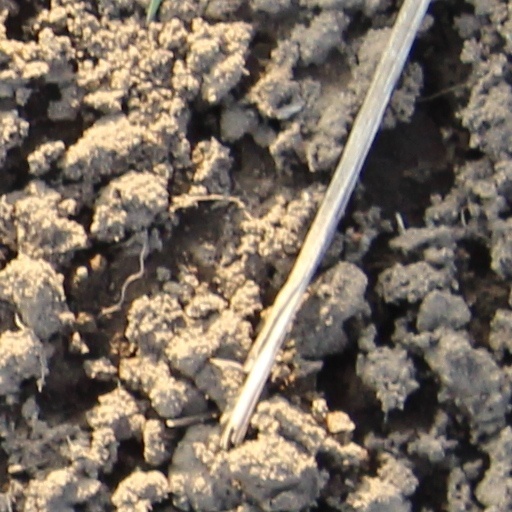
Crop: wheat